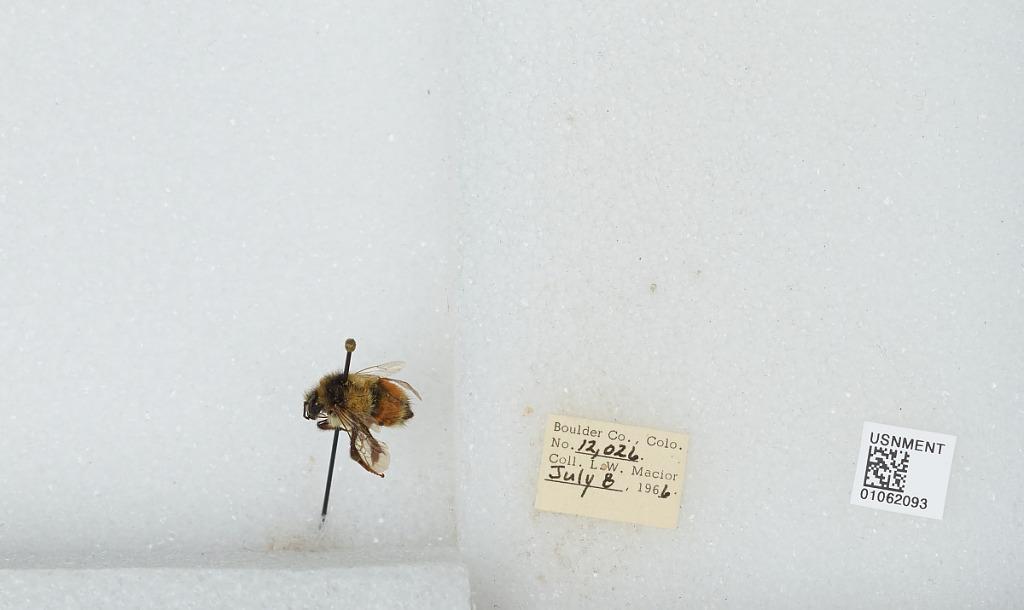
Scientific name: Bombus (Pyrobombus) bifarius Cresson
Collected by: L. Macior
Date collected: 1966-7-8
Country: United States
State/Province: Colorado
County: Boulder
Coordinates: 40.0017, -105.308